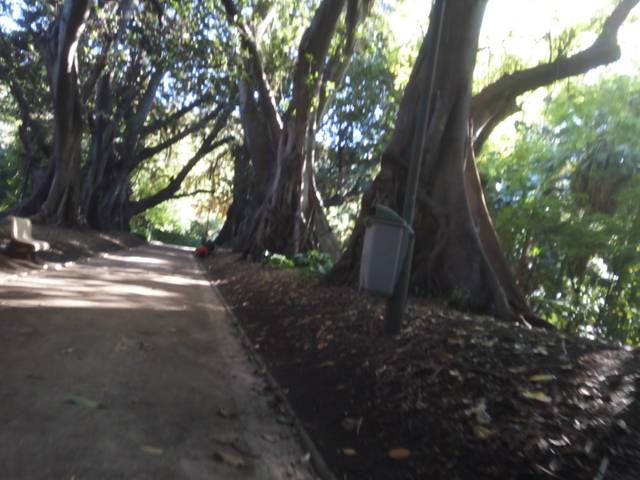
Region: Algeria
Coordinates: 36.746, 3.076